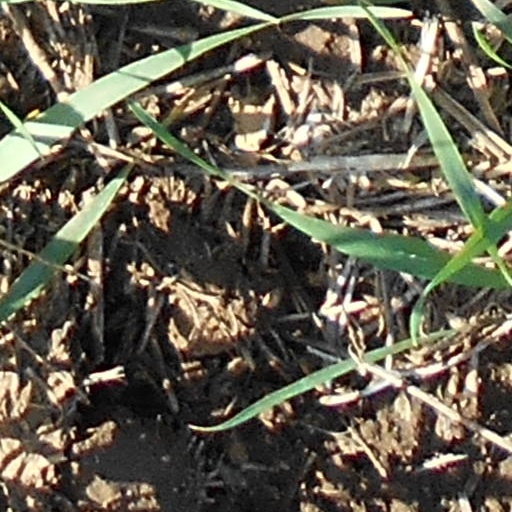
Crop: wheat